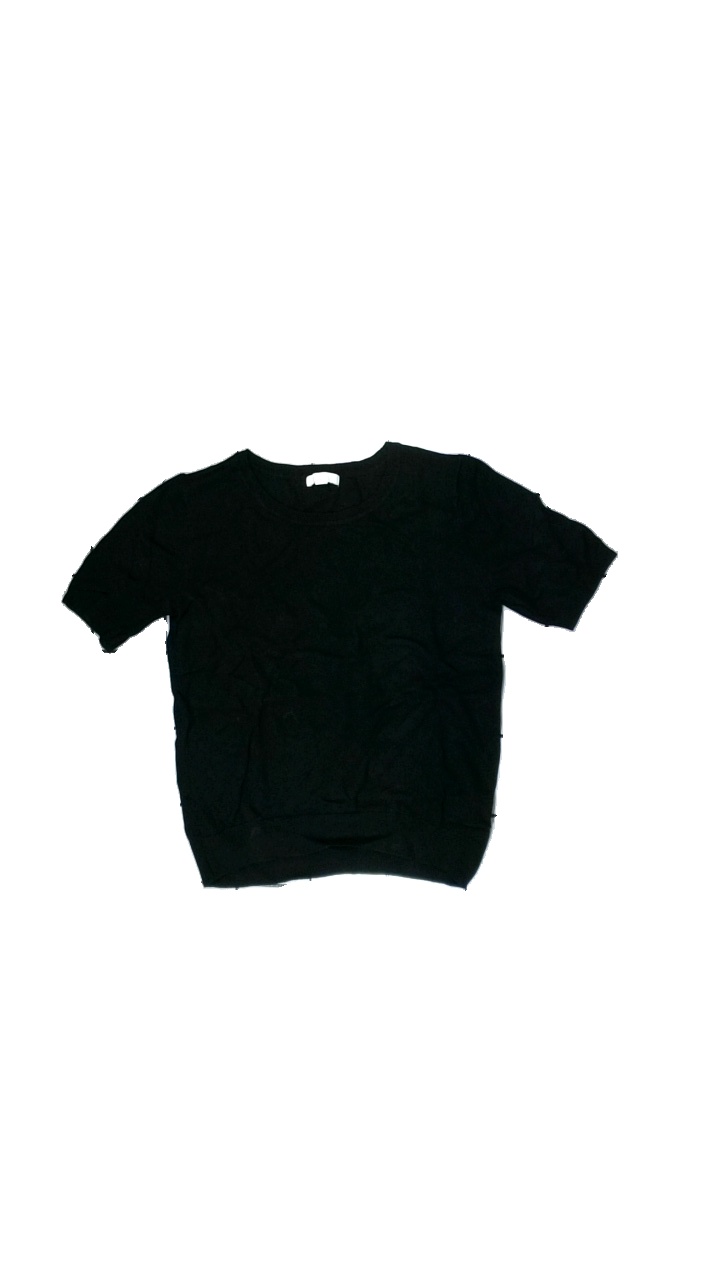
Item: Top (Ladies)
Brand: H&m
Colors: Black
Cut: C-collar
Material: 66% viscose, 34% nylon
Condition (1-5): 5
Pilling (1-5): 5
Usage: Reuse
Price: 50-100